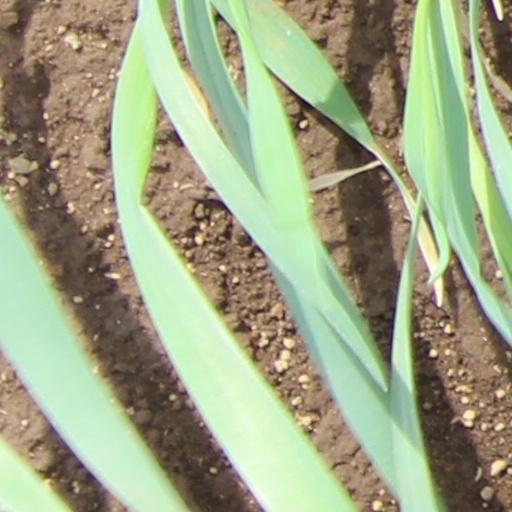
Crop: wheat